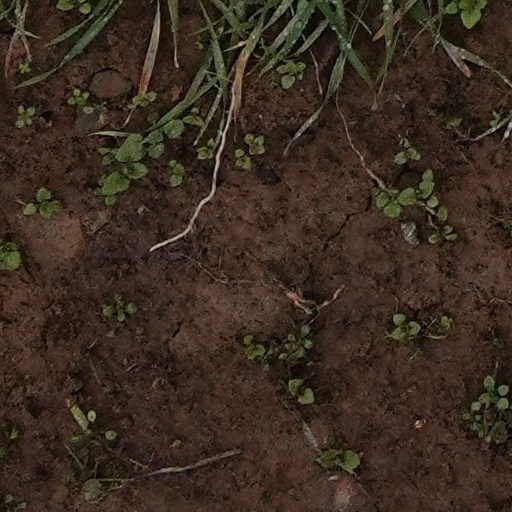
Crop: wheat